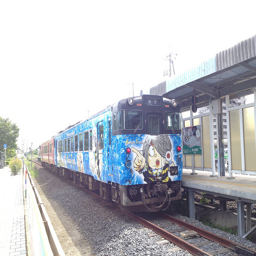
A colorful train with cartoonish figures sits at a station.
A train with advertising at a train stop.
A blue and white train pulling up to the train station.
Elaborate art on the sides of a commuter train
A blue and white train pulling into a train station.